Joseph Pernet-Ducher

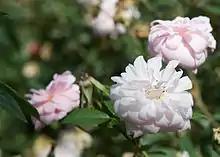
'Cécile Brunner' 1881

Joseph Pernet was born near Lyon, France, in 1859. His father, Jean Pernet, (1832-1896) owned a successful rose nursery and was a 2nd generation rosarian. Jean Perner is best known for breeding the Hybrid Perpetual rose 'Baronne Adolphe de Rothchild' (1868) and the Moss rose 'Louis Gimard' (1877). Joseph worked at his father's nursery until 1879 when he was hired as an apprentice by nursery owner, Claude Ducher. Ducher introduced many new rose cultivars in the 1800's, including the Hybrid Perpetual 'Gloire de Ducher' and two popular Tea roses, 'Marie van Hourte' (1871) and 'Anna Olivier' (1872). After Ducher's death in 1874, his widow, Marie Serlin Ducher (1834-1881), continued to manage the nursery and promoted Pernet to nursery foreman. Marie Ducher died in February, 1881. Pernet married Ducher's daughter, Marie, in 1882 and took the name "Pernet-Ducher. His first rose introduction, 'Cécile Brunner', was bred by Claude's widow, Marie, before 1880.